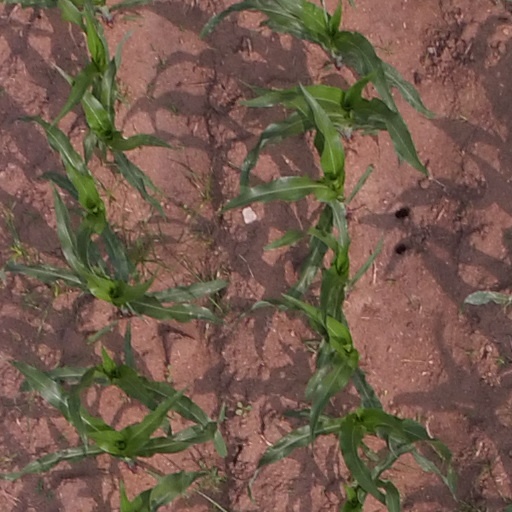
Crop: maize; corn